Sharda Mehta

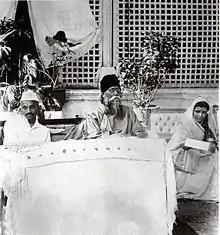
Sharda Mehta (right) with Mahatma Gandhi (left) and Rabindranath Tagore (centre) at Mahila Vidyalaya, Ahmedabad, 1920

Sharda Mehta was born on 26 June 1882 in Ahmedabad. She was the daughter of a judicial officer, Gopilal Manilal Dhruva, and Balaben; a Nagar Brahmin family. She was a maternal great-granddaughter of Bholanath Divetia, a social reformer and poet.